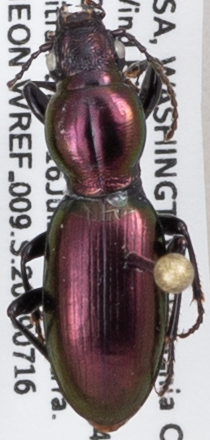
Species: Zacotus matthewsii
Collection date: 2019-07-16
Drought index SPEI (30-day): -0.138
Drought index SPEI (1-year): -1.834
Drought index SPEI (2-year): -2.09